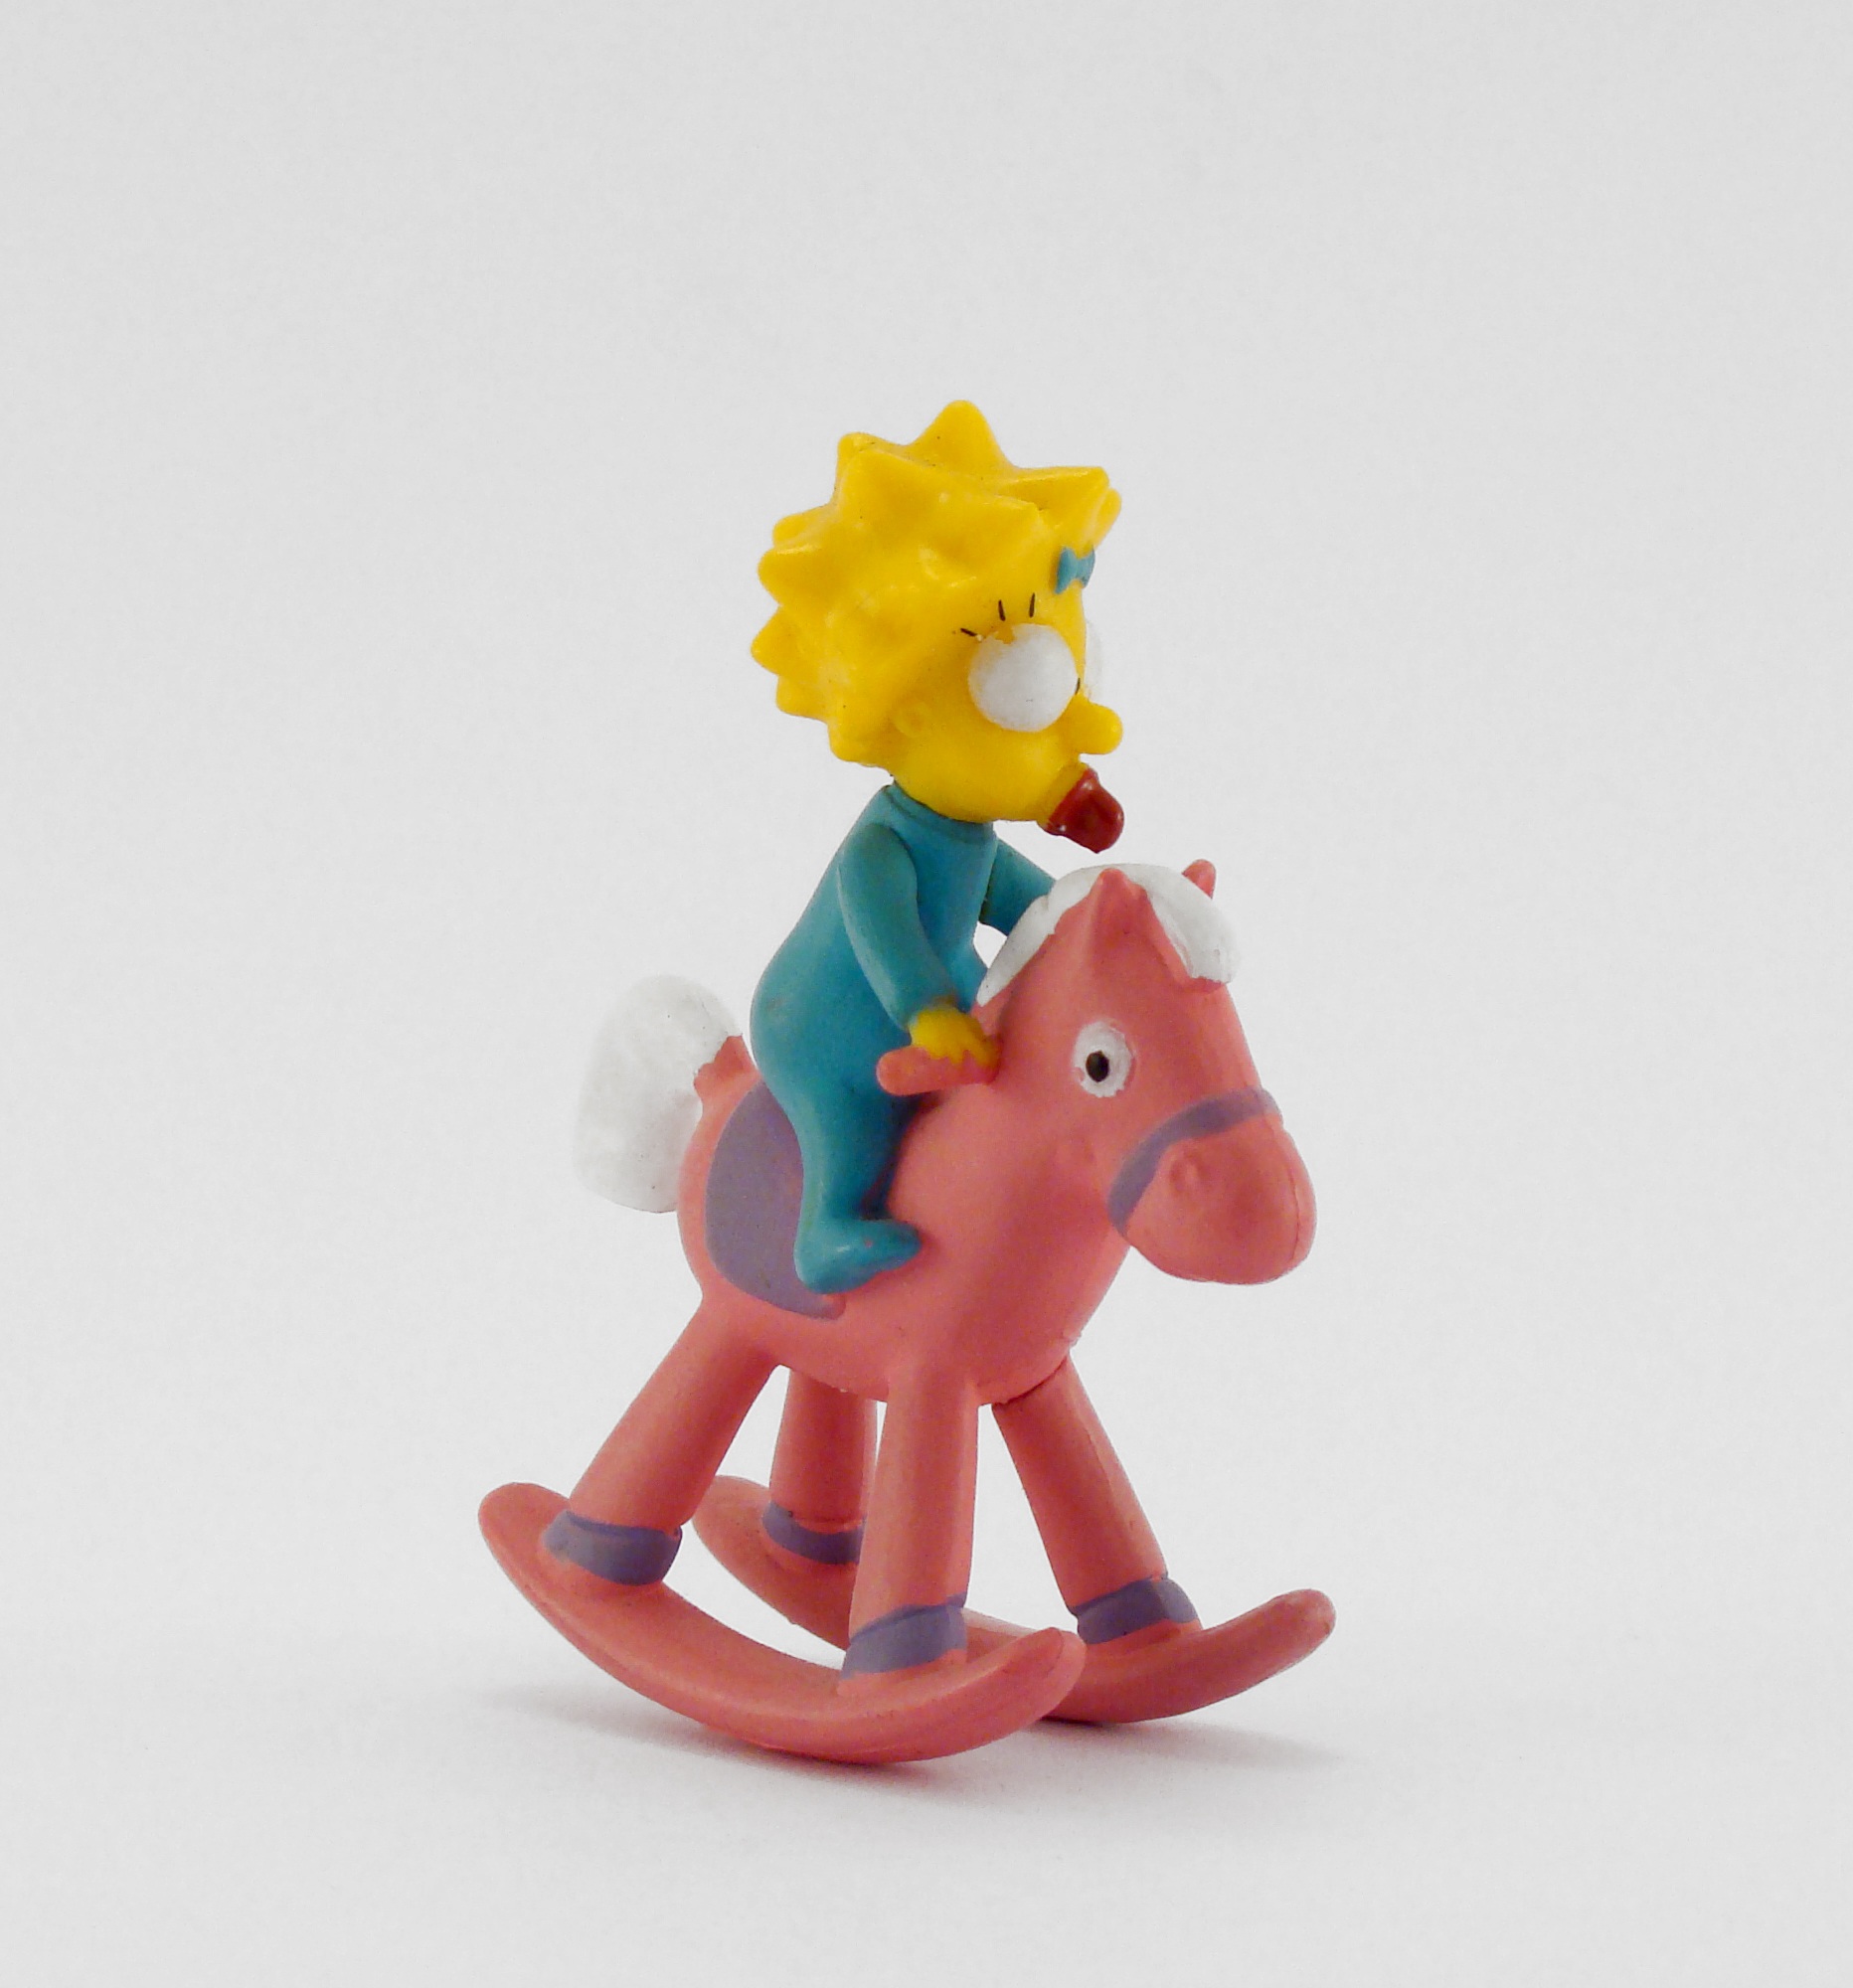
simpsons, drawing, snowman, retro, toy, characters, white background, product, cartoon